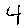
Label: 4